USC Trojans football

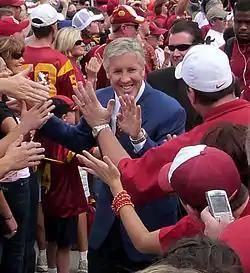
Coach Carroll at the pre-game "Trojan Walk"

After beating Penn State in the Rose Bowl, USC finished the season 12–1, and ranked No. 2 in the Coaches' Poll and No. 3 in the AP Poll. The 2008 season culminated in USC's seventh straight Pac-10 Championship, seventh straight BCS bowl appearance and seventh straight finish in the top 4 of the AP Poll. This also marked seven consecutive seasons where USC has not lost a game by more than 7 points. Their only loss was on the road against Oregon State, which was mentioned in the preseason as a possible upset.